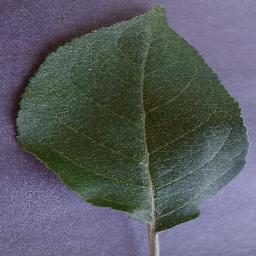
Label: Apple___healthy